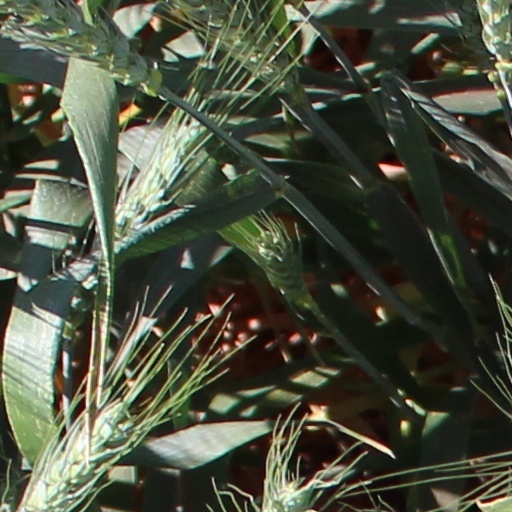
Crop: wheat